Jelenia Góra Valley

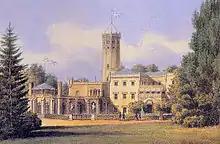
Mysłakowice Palace in the 19th century

Mysłakowice palace was the summer residence of the Prussian king and the most important palace in the valley. It was mentioned for the first time in 1305. Until the 16th century it was owned by the families of Zedlitz, Stange and Reibnitz. The core of today's building emanated from the 18th century, when Maximilian Leopold von Reibnitz expanded it to a Baroque palace. Later it was, among others, owned by the family von Richthofen and August Neidhardt von Gneisenau. Gneisenau expanded it in neo-classical style. After his death Frederick William III of Prussia bought the palace and appointed Schinkel and Lenné to remodel palace and the park, which became one of the most beautiful landscape gardens in Silesia. In 1837 Frederick William III left large parts of his estate to religious refugees from Tyrol, who built picturesque Alpine-style houses. After Frederick Williams death his successor, Frederick William IV of Prussia, reconvert the palace to plans by Friedrich August Stüler in neo-Gothic style. Until 1909 the stately home continued to be the summer residence of the Prussians kings and German emperors, afterwards it was sold for 1,7 million Mark.